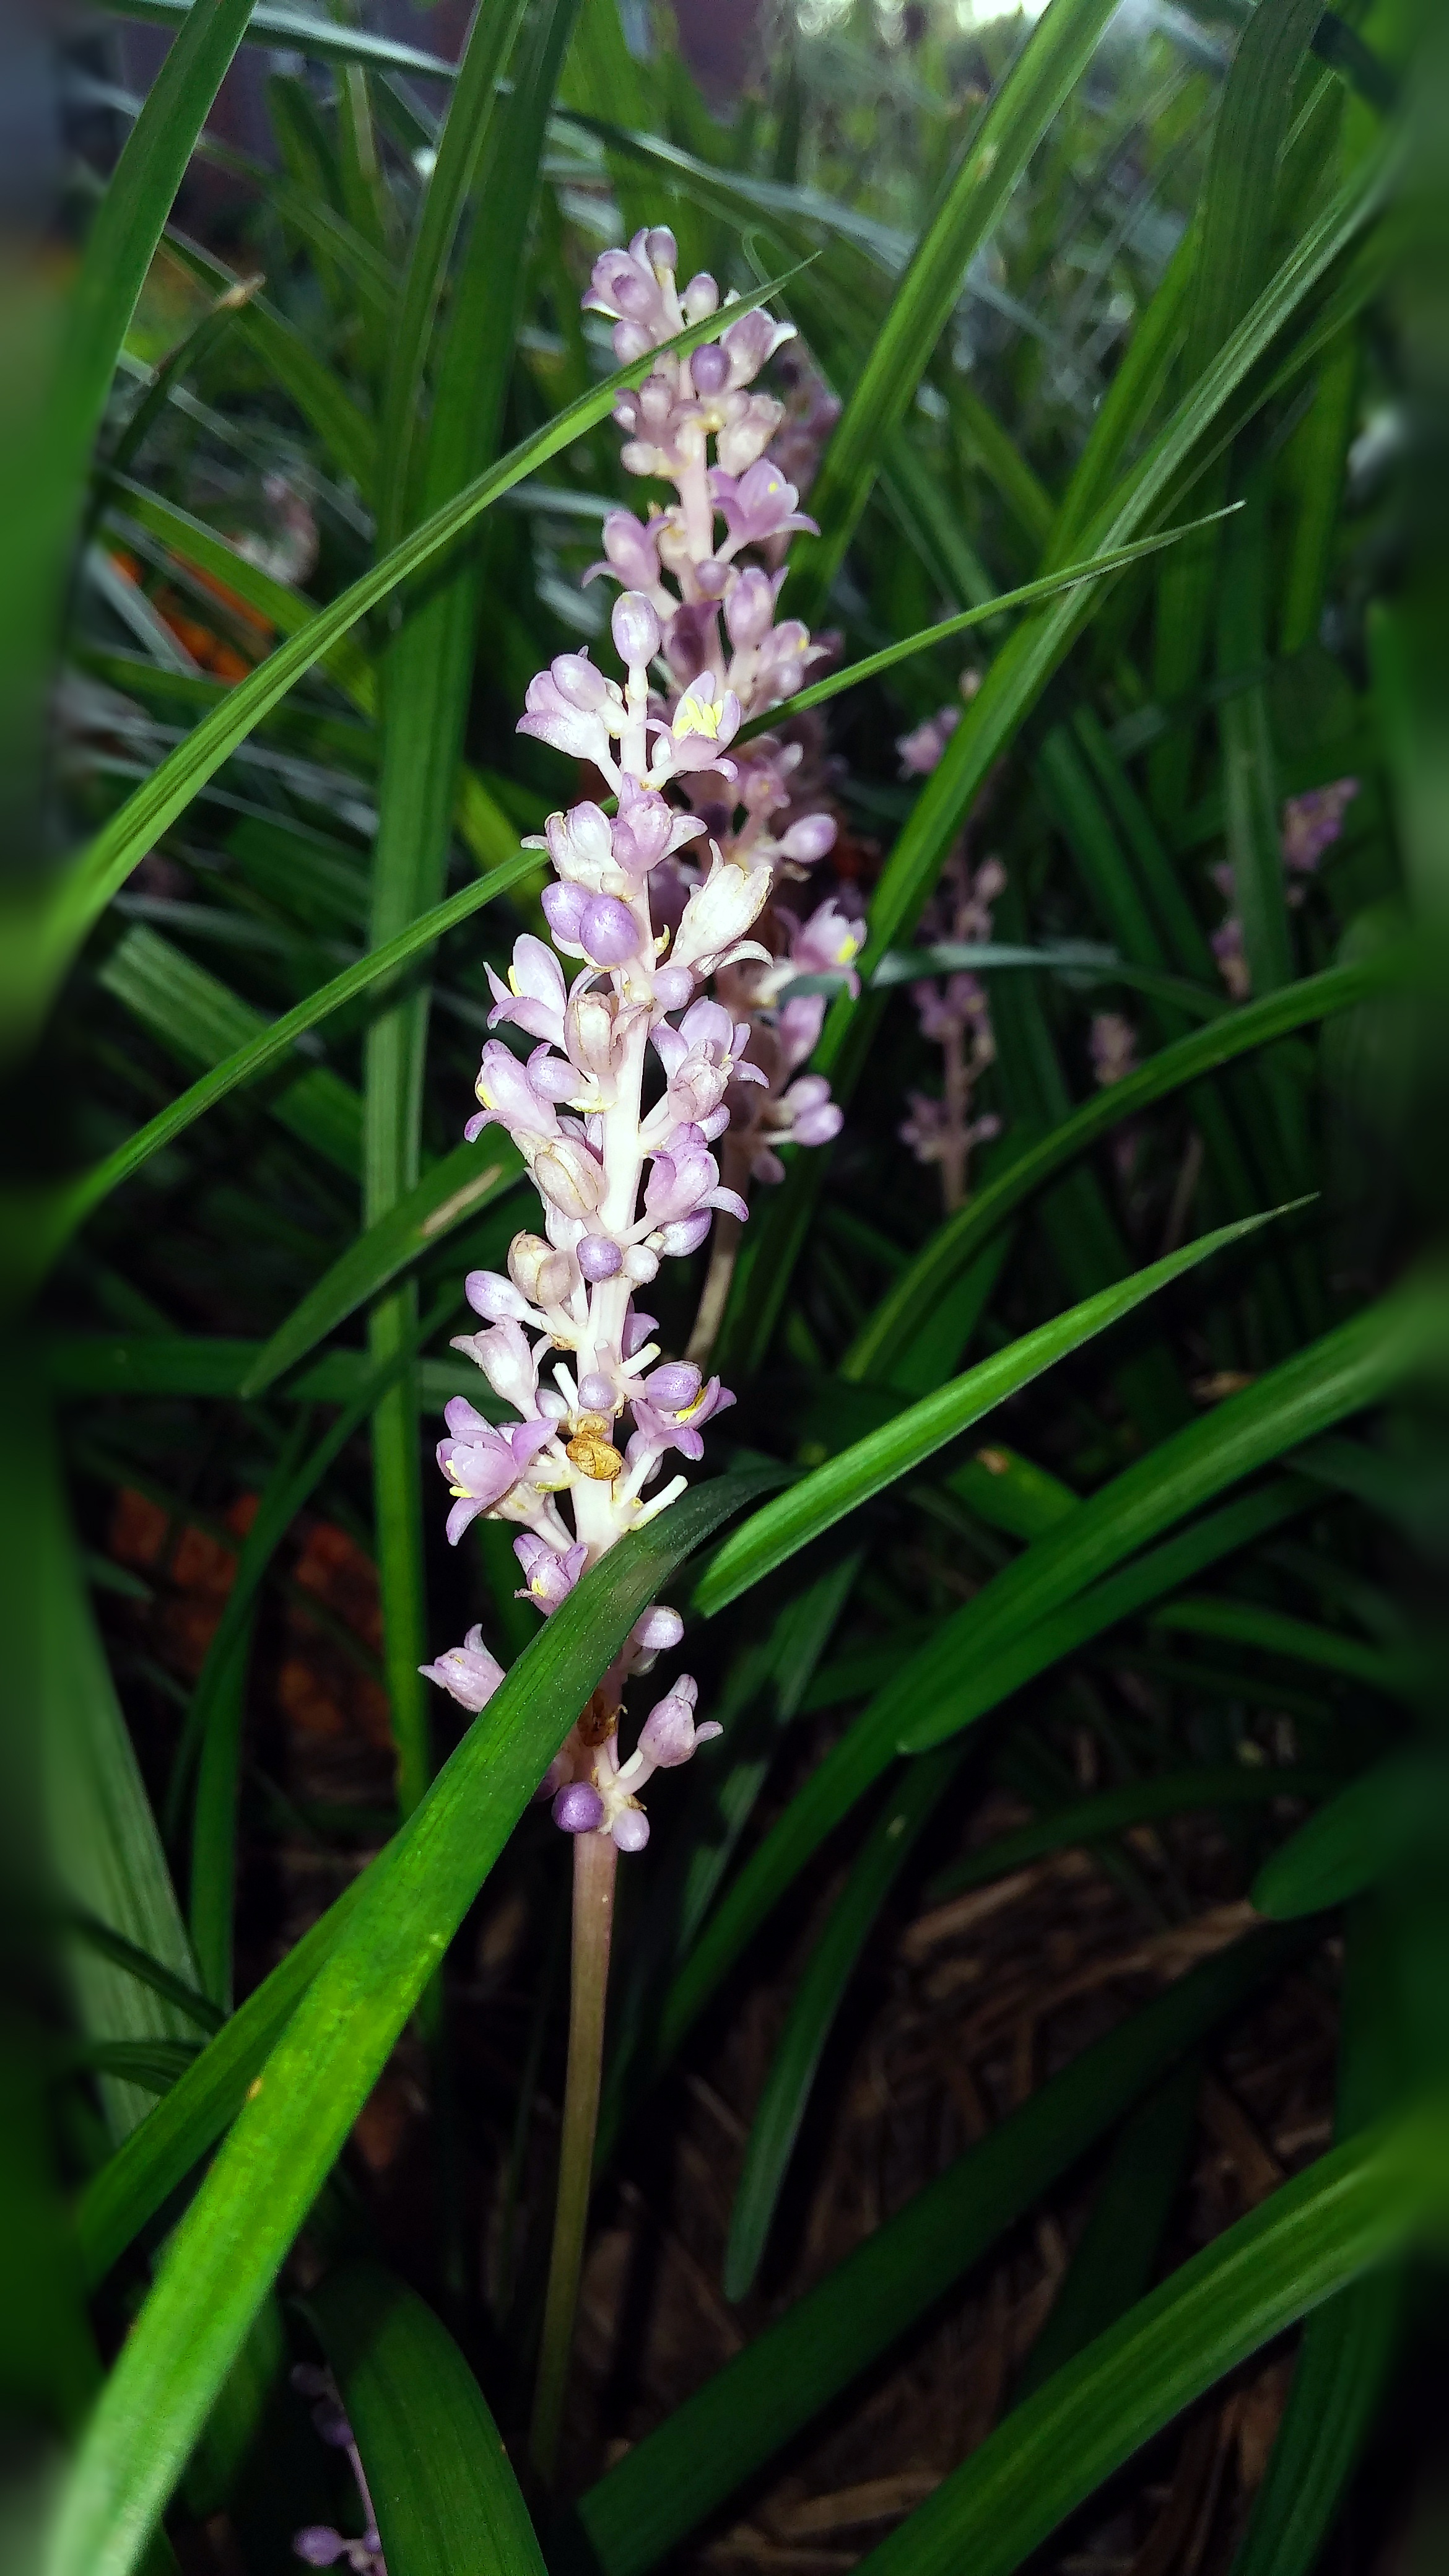
landscape, nature, blossom, growth, plant, flower, bloom, botany, garden, flora, perennial, botanical, foilage, spike, orchid, grassy, wildflower, landscaping, gardening, decorative, groundcover, muscari, horticulture, bud, herbaceous, pink flower, gardener, flowering plant, liriope, lily turf, horticultural, grass like, lilyturf, asparagaceae, nolinoideae, creeping lilyturf, monkey grass, spider grass, liriope muscari, grass family, land plant, english lavender, dactylorhiza praetermissa